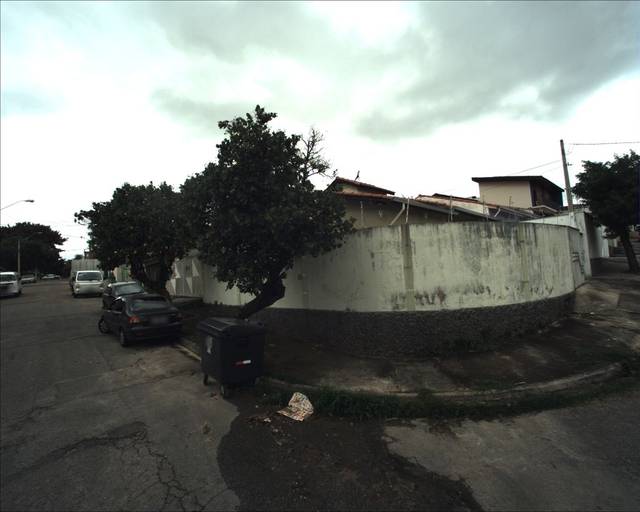
Region: Brazil
Coordinates: -23.501, -47.488